Aktina FM

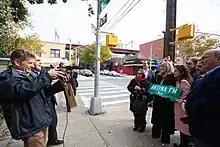
Dignitaries at Aktina FM Way Street sign unveiling

Aktina FM broadcasts online from its own websites which bear its recognized trademark name and logo and which are owned and operated by Aktina Productions. Aktina FM streams 24 hours a day, 7 days a week servicing listeners throughout the United States and worldwide. The station also broadcasts via TuneIn and other online streaming applications.